Answer in natural language. Consider the 3D positions of the objects in the scene and not just the 2D positions in the image. Is the centerpoint of  toilet at a higher height than beautiful wall painting? Choose between the following options: yes or no
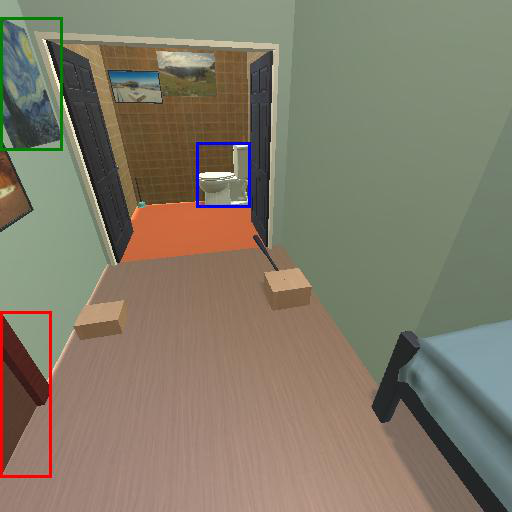
<answer>no</answer>